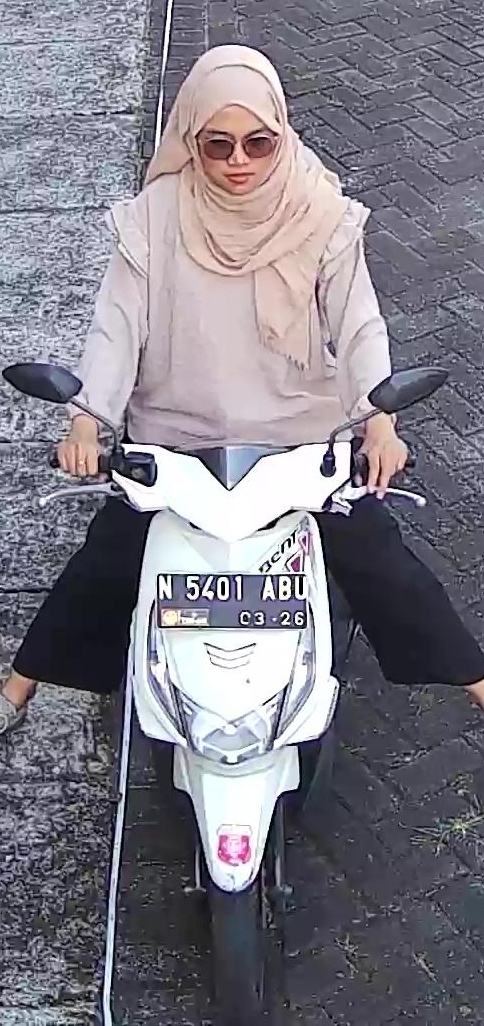
person-with-helmet: 0
person-without-helmet: 1